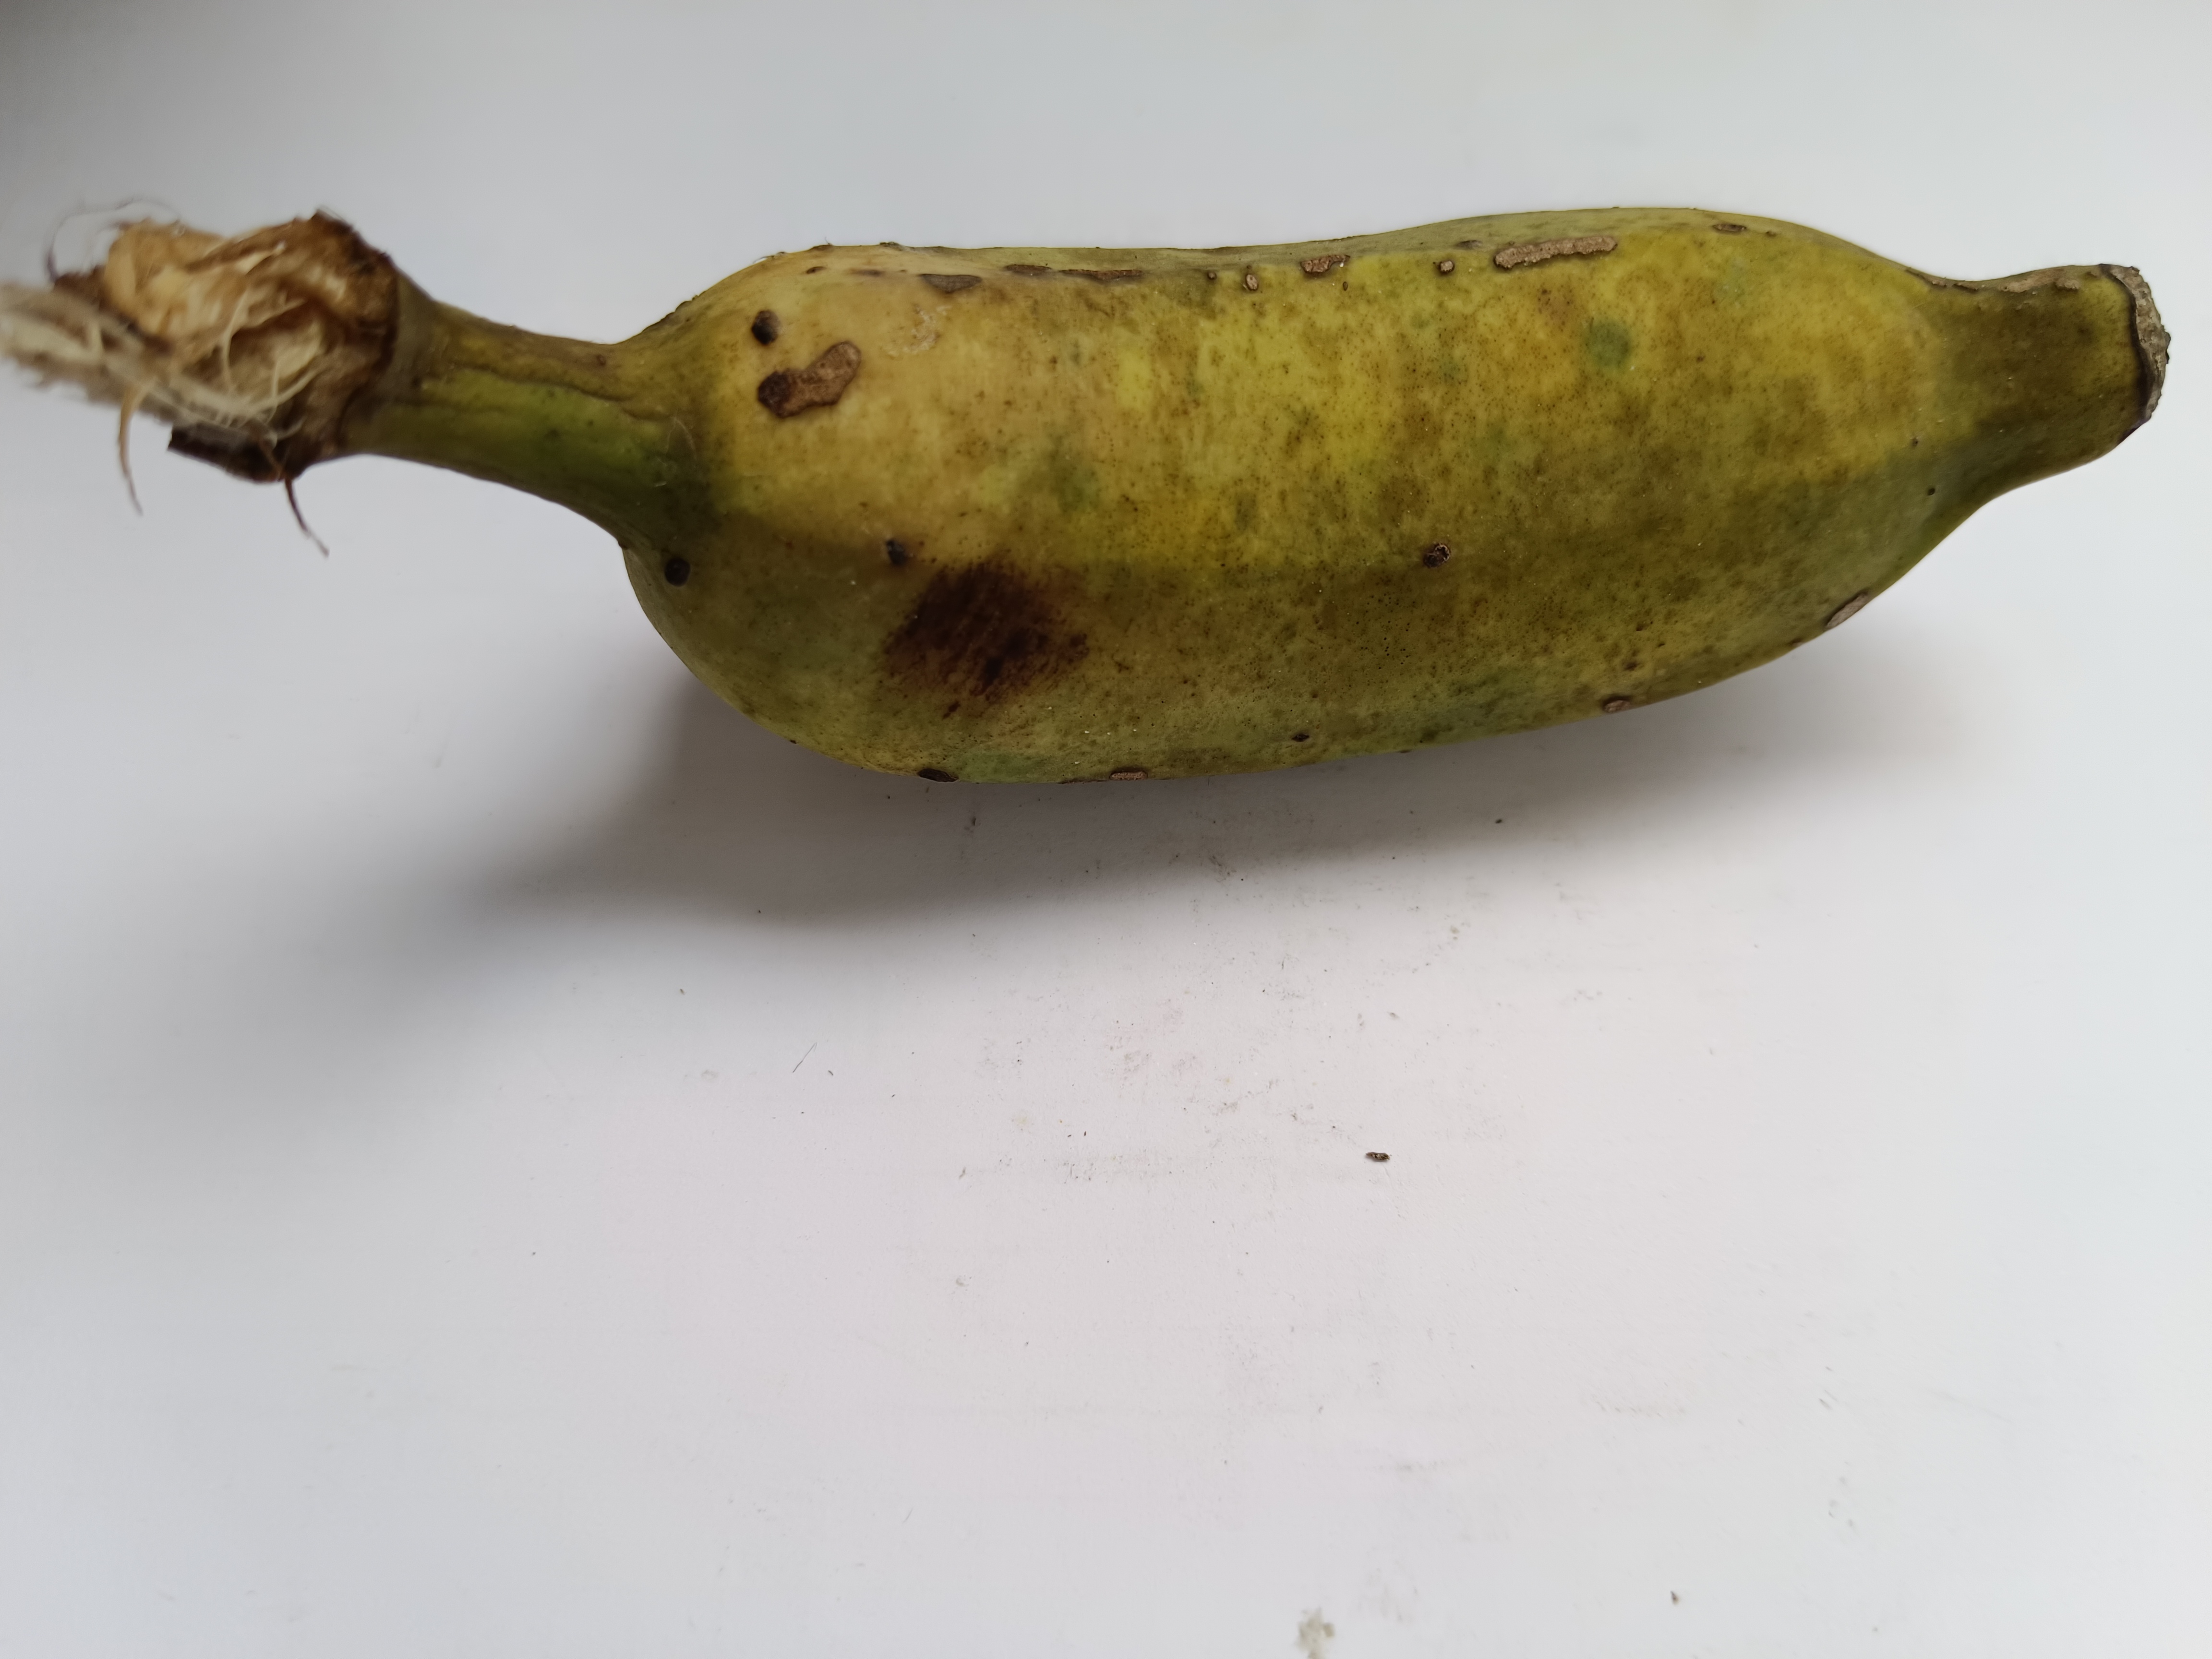
Banana variety: Deshi